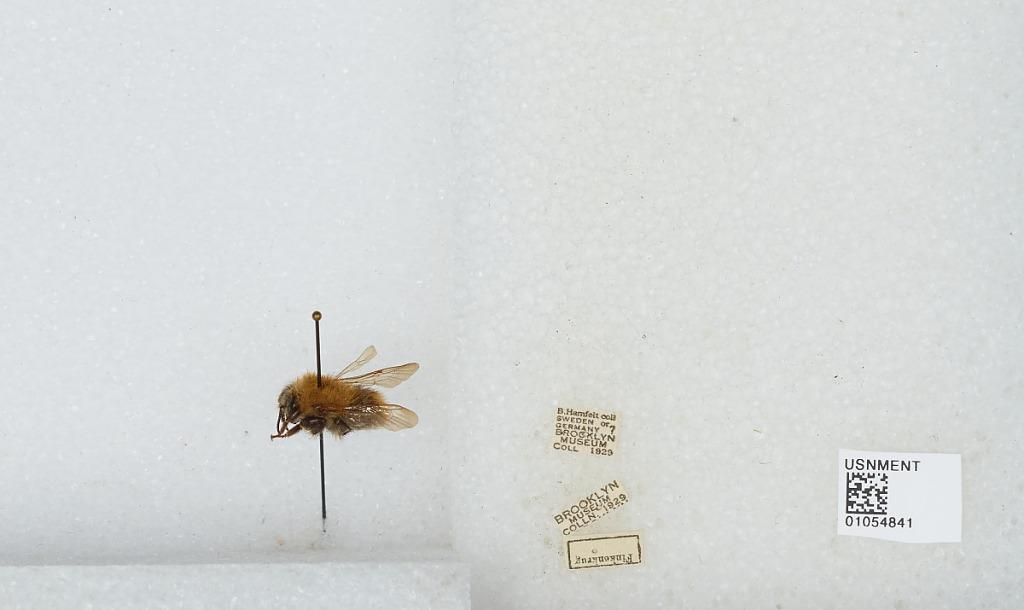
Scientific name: Bombus sp.
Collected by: B. Hamfelt
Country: Germany
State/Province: Brandenburg
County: Falkensee
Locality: Finkenkrug, Landkreis Havelland
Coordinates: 52.5611, 13.0352